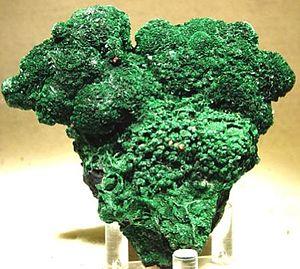
L'atacamite est une espèce minérale composée d'oxychlorure de cuivre de formule Cu₂Cl(OH)₃. Les cristaux peuvent atteindre une taille de 10 cm.